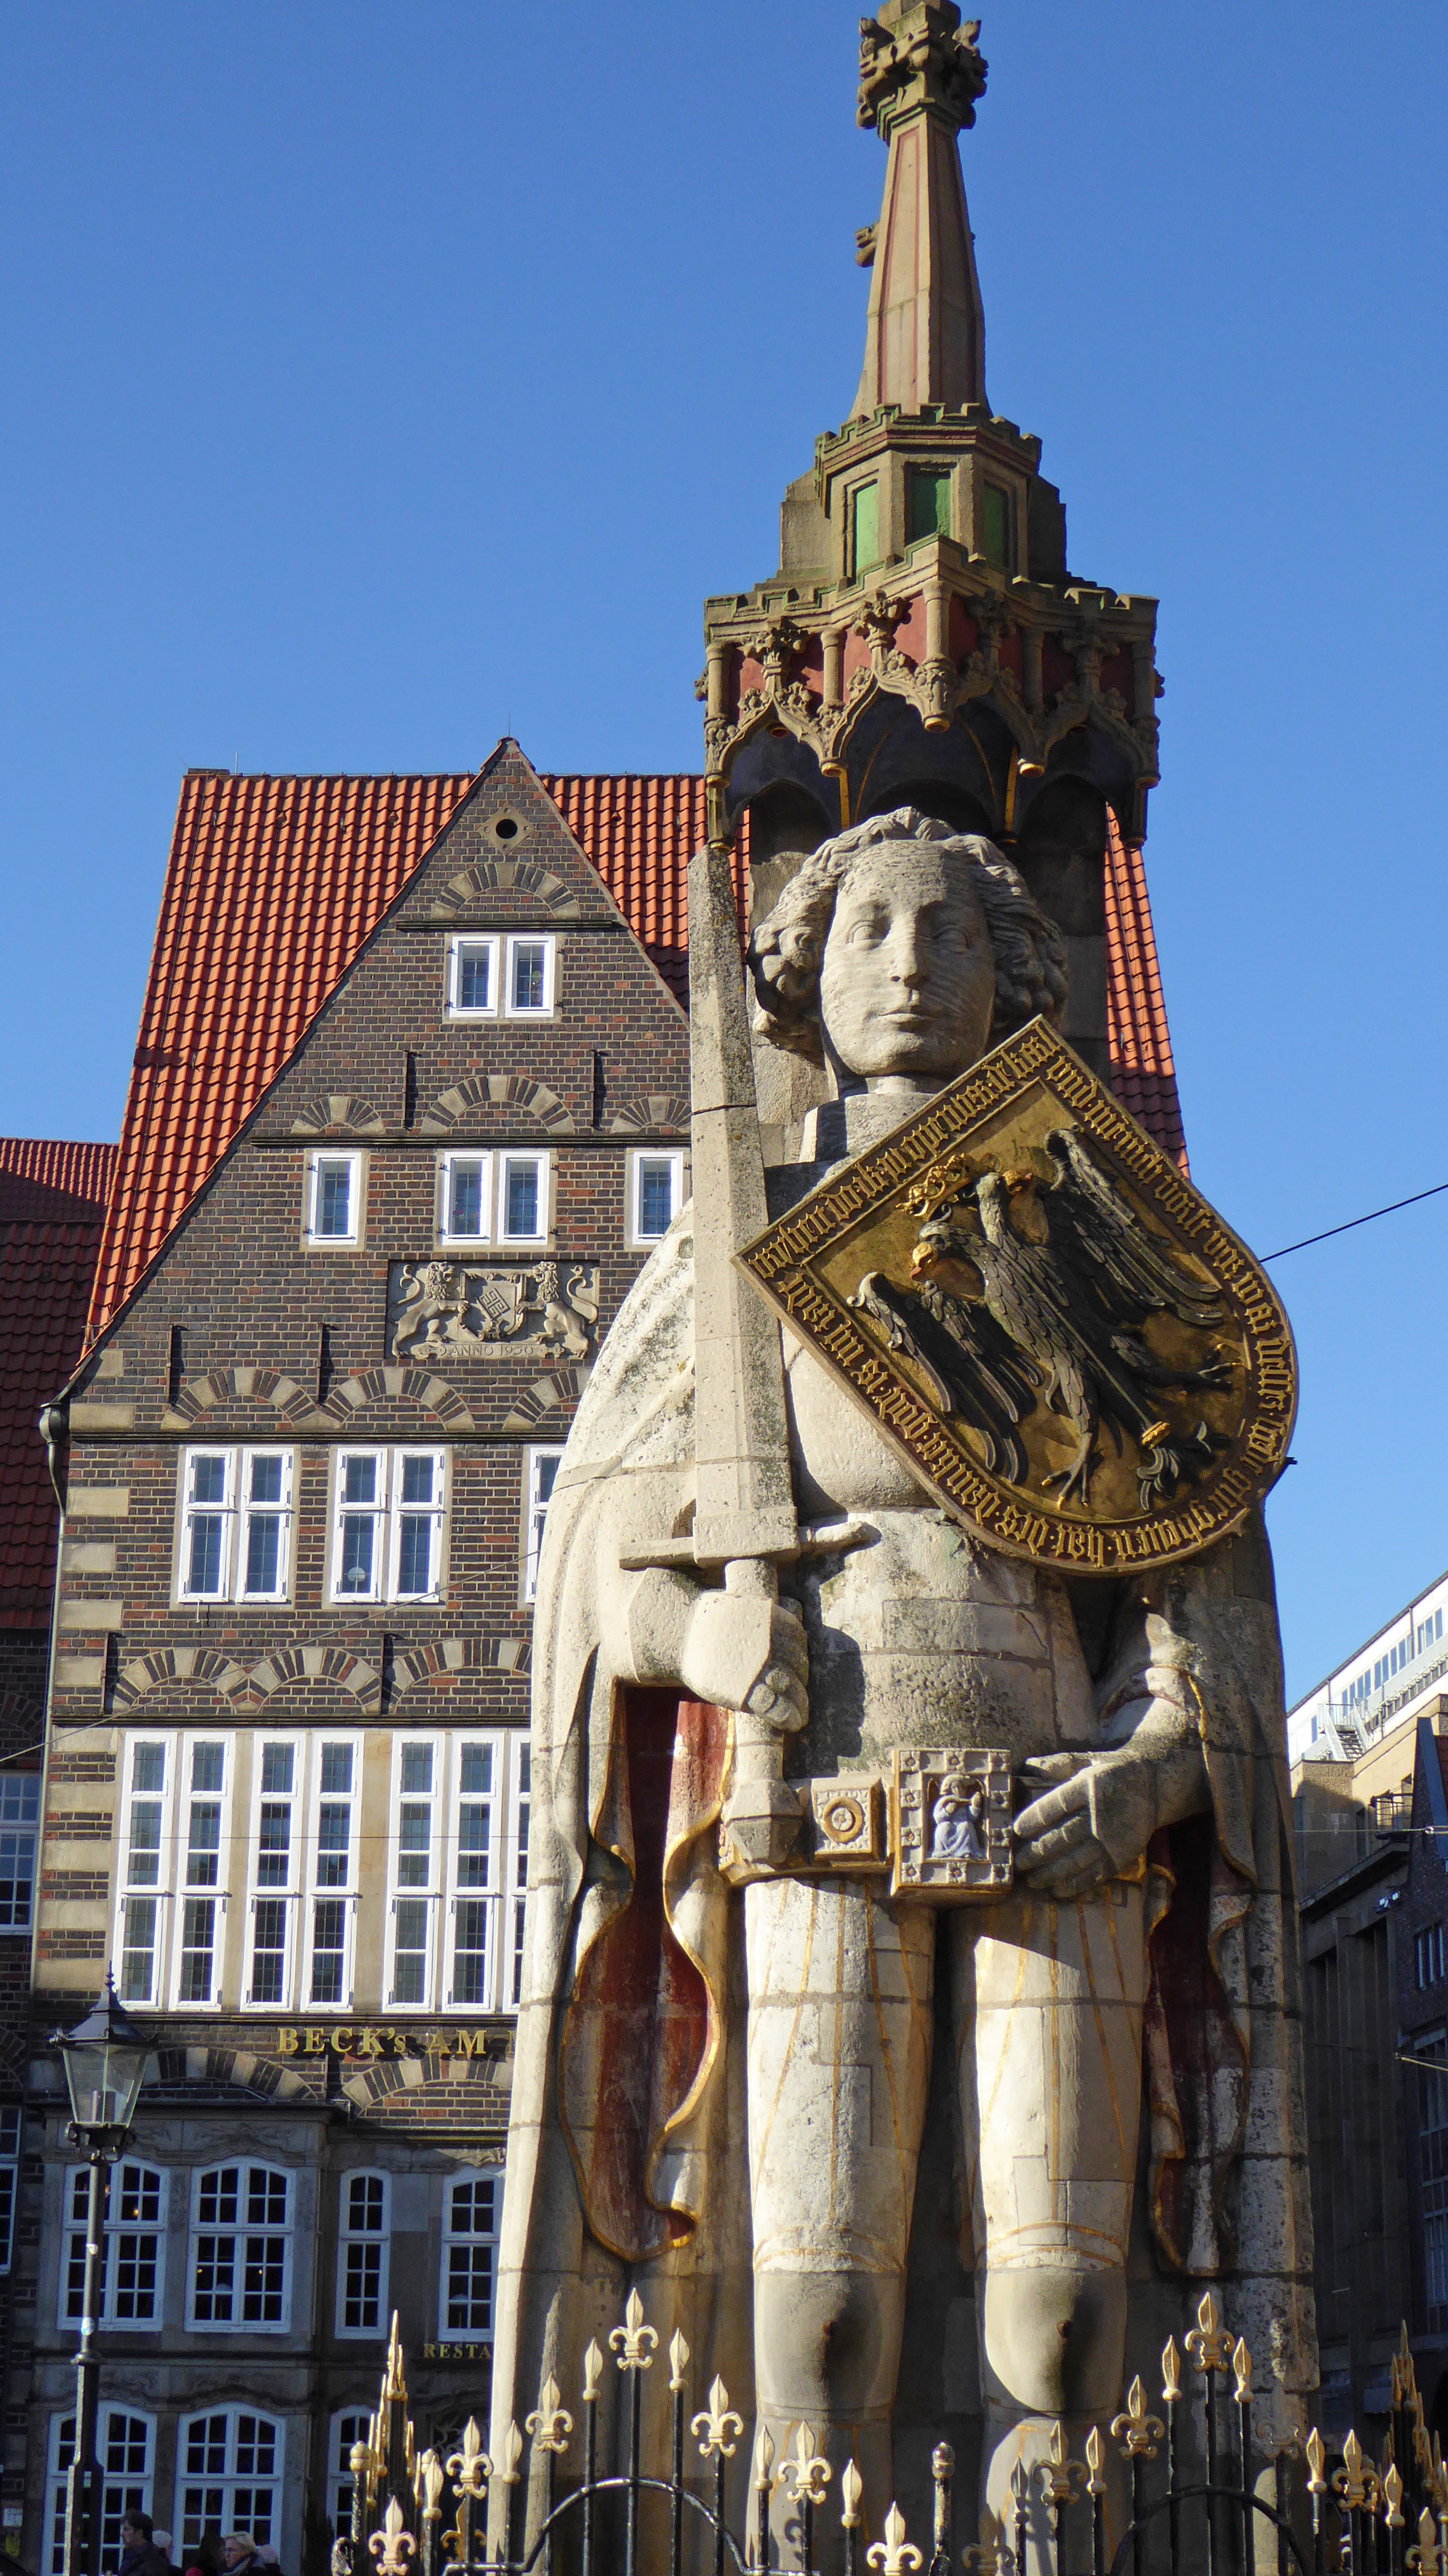
town, building, monument, statue, tower, plaza, landmark, facade, marketplace, cathedral, tourism, places of interest, roland, bremen